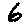
Label: 6